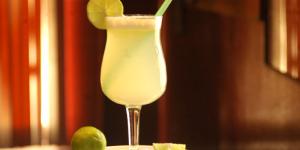
bolivar cocktail